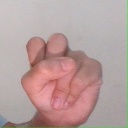
अक्षर: स